Cooee Bay

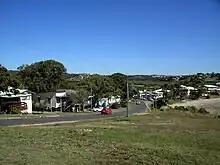
Housing at Cooee Bay, 2011

Matthew Flinders Drive is an alternative tourist deviation from the Scenic Highway, which travels up to Wreck Point. From the lookout, the visitor can enjoy views to Byfield, Great Keppel Island, and Rosslyn.